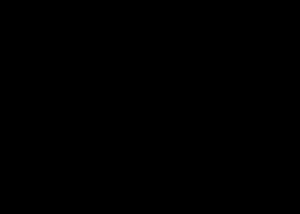
Triaenops goodmani est une espèce fossile de chauves-souris de la famille des Hipposideridae. Elle est connue seulement par trois mandibules trouvées en 1996 dans la grotte d'Anjohibe, dans le Nord-Ouest de Madagascar. L'espèce est décrite en 2007 par la naturaliste Karen Samonds, à partir de ce matériel vieux de 10 000 ans tout au plus. L'épithète spécifique est dédiée à Steven M. Goodman, naturaliste américain, pour son travail sur les chauves-souris malgaches. Un morceau d'humérus de chiroptère trouvé sur le même site n'est pas attribué avec certitude à l'espèce et pourrait être celui d'une espèce actuelle, Triaenops menamena.